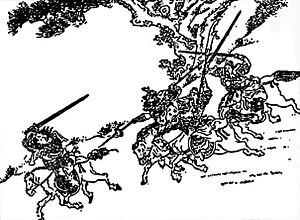
La période des « Trois Royaumes » est une période de l'histoire chinoise qui commence en 220, après la chute de la dynastie Han et s'achève avec la réunification de la Chine par la dynastie des Jin occidentaux, en 280. Les Trois Royaumes sont ceux de Wei au nord le long du fleuve Jaune, de Wu dans le sud-est, et de Shu au sud-ouest dans le bassin du Sichuan.